Liu Zhenhua

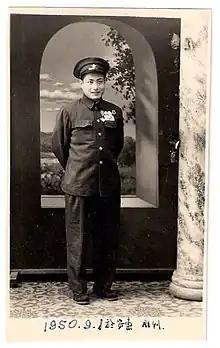
Liu Zhenhua in 1950

Liu Zhenhua (8 July 1921 – 11 July 2018) was a general ("shangjiang") of the Chinese People's Liberation Army and a diplomat of the People's Republic of China. He served as ambassador to Albania and Deputy Foreign Minister.